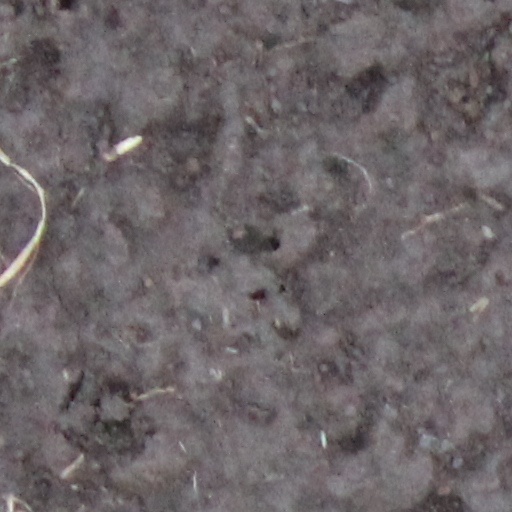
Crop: wheat